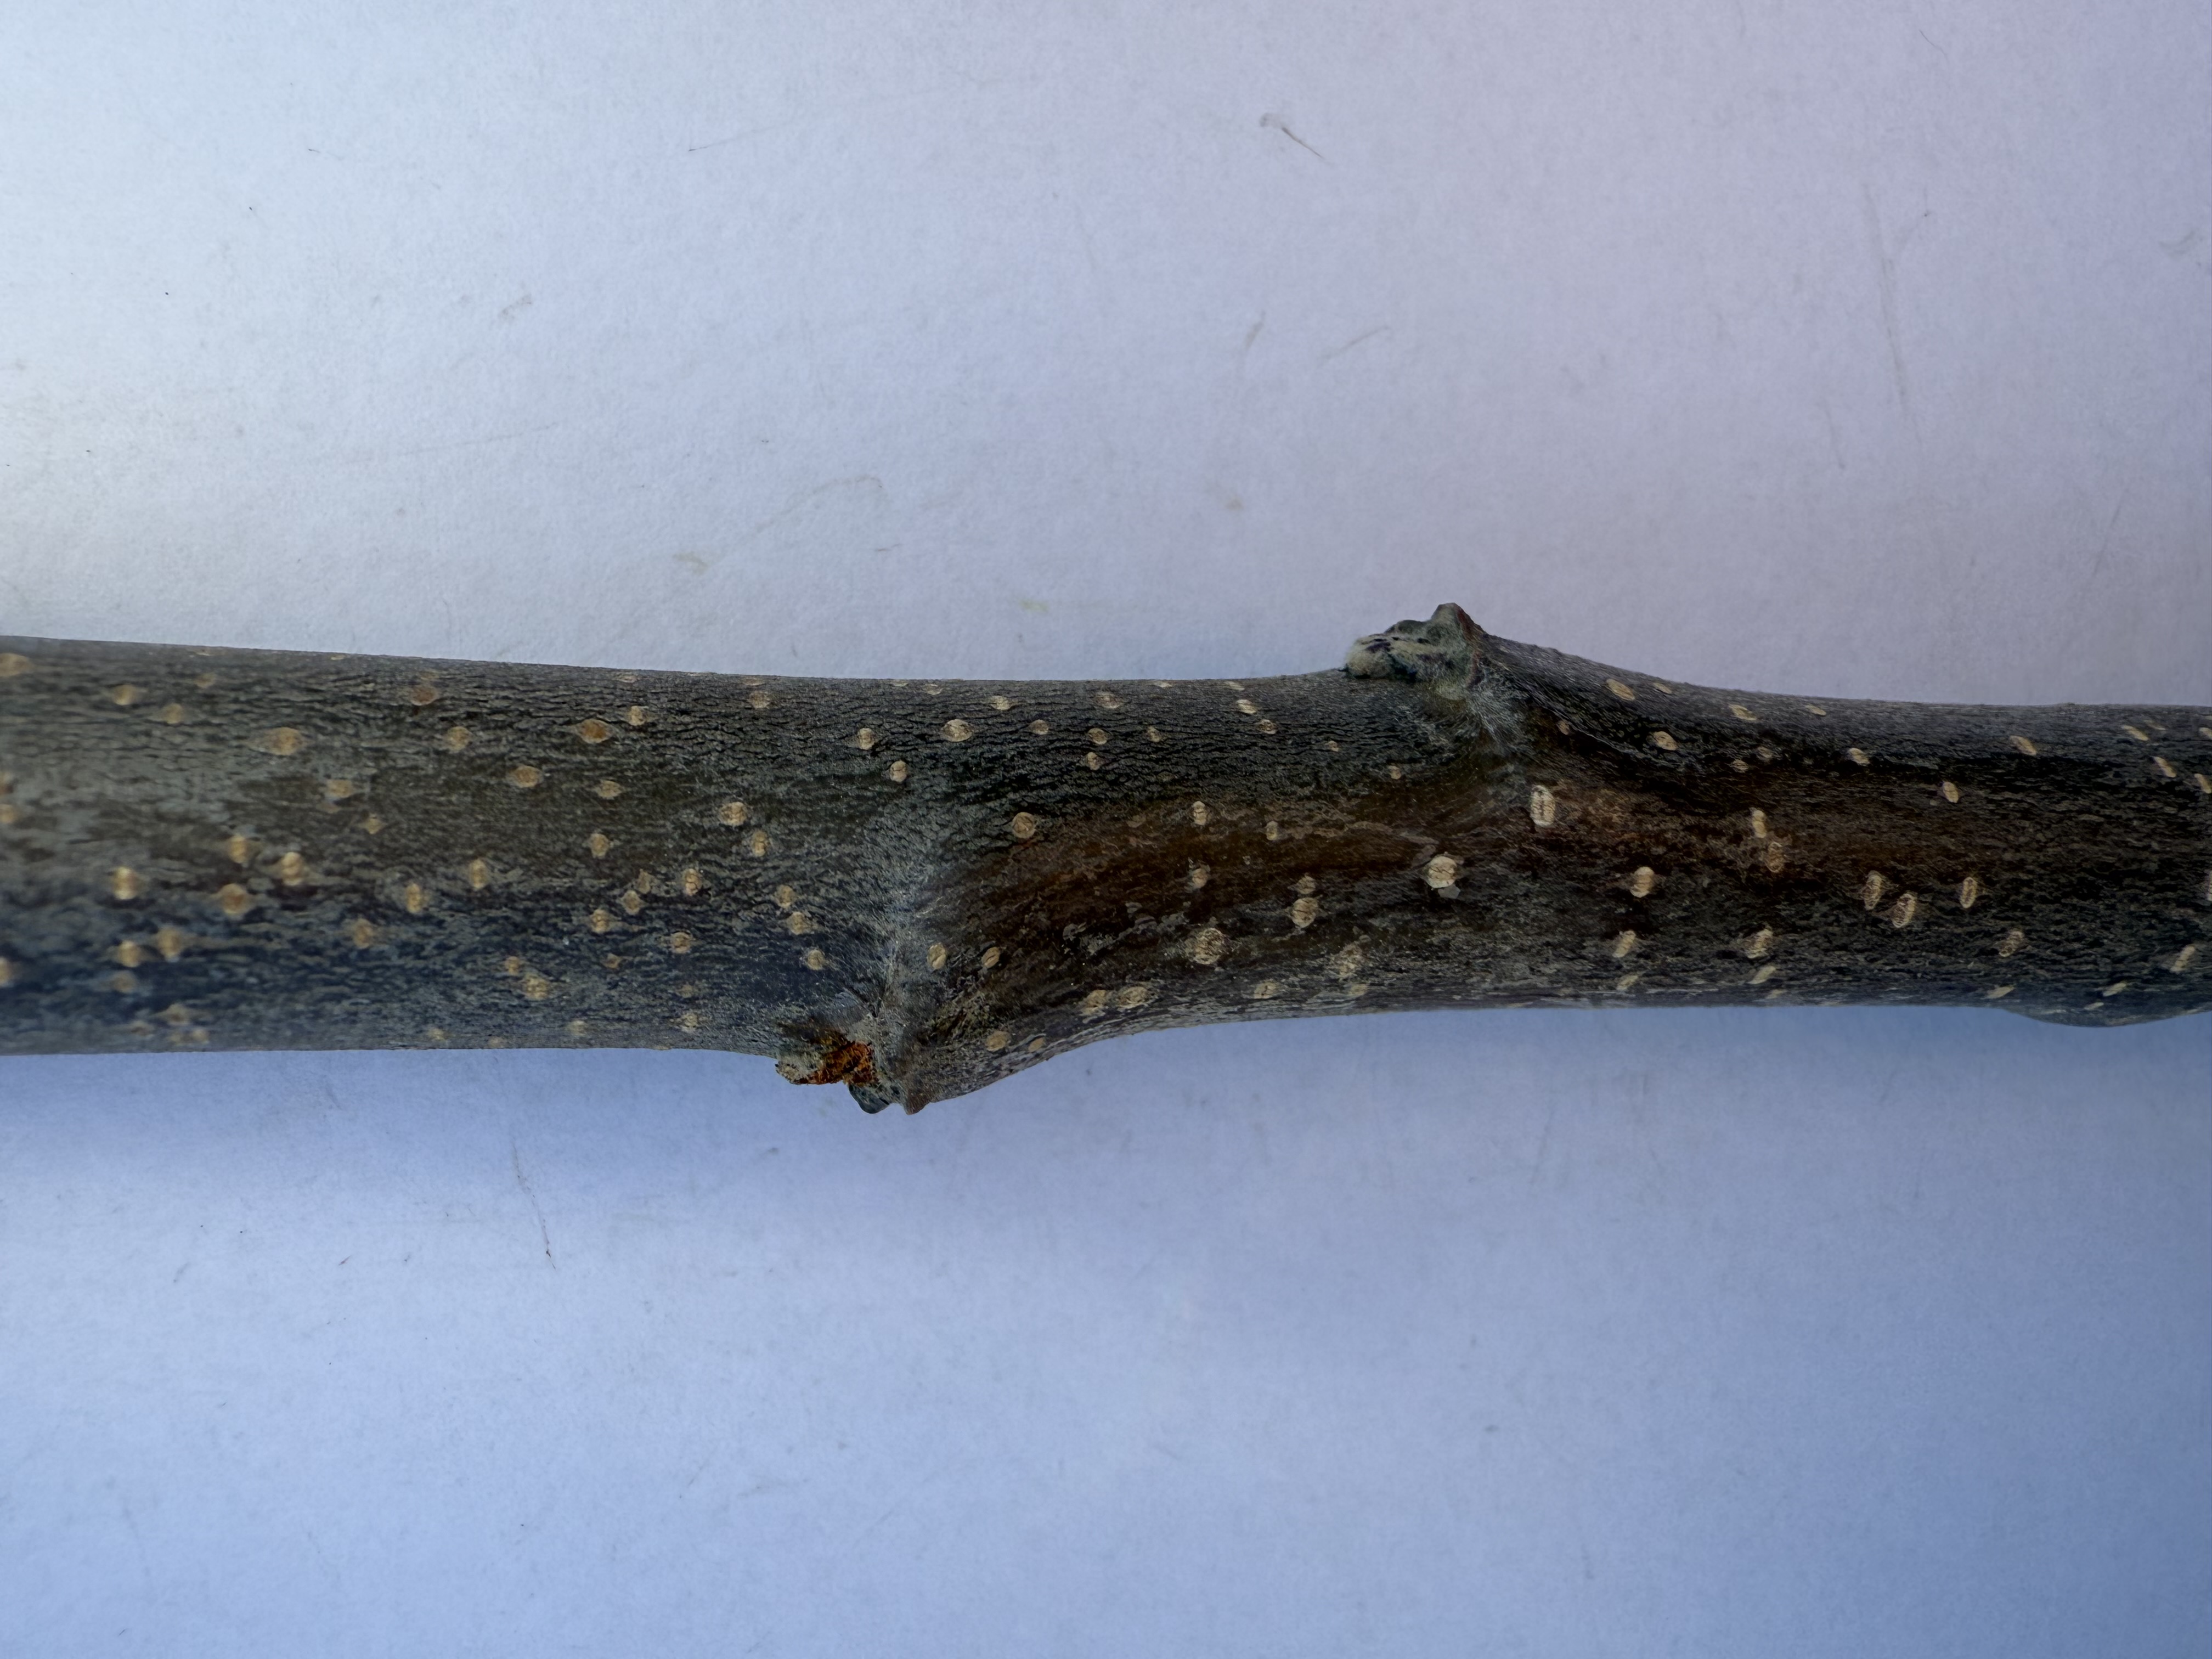
Variety: Golden Apple